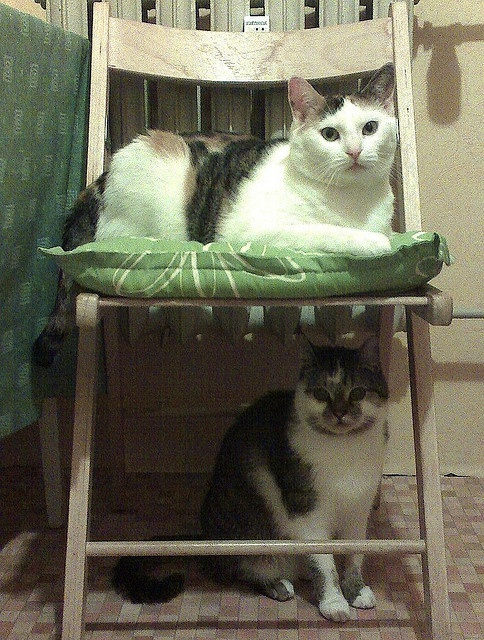
Two cats are around the lounge chair.
One cat is sitting on a chair and another cat is sitting under the chair.
A cat sitting on top of a chair with another cat underneath it.
A white, grey and orange cat laying on top of a chair and a white and grey cat sitting below the chair.
cat sitting on chair other cat under chair